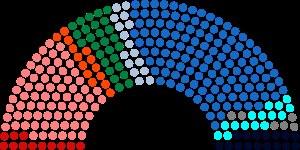
L'élection présidentielle grecque de 2014-2015 est un scrutin qui s'est tenu, au suffrage universel indirect, en deux phases ; la première, en trois tours, les 17, 23 et 29 décembre 2014 et la seconde, en un tour unique, le 18 février 2015.